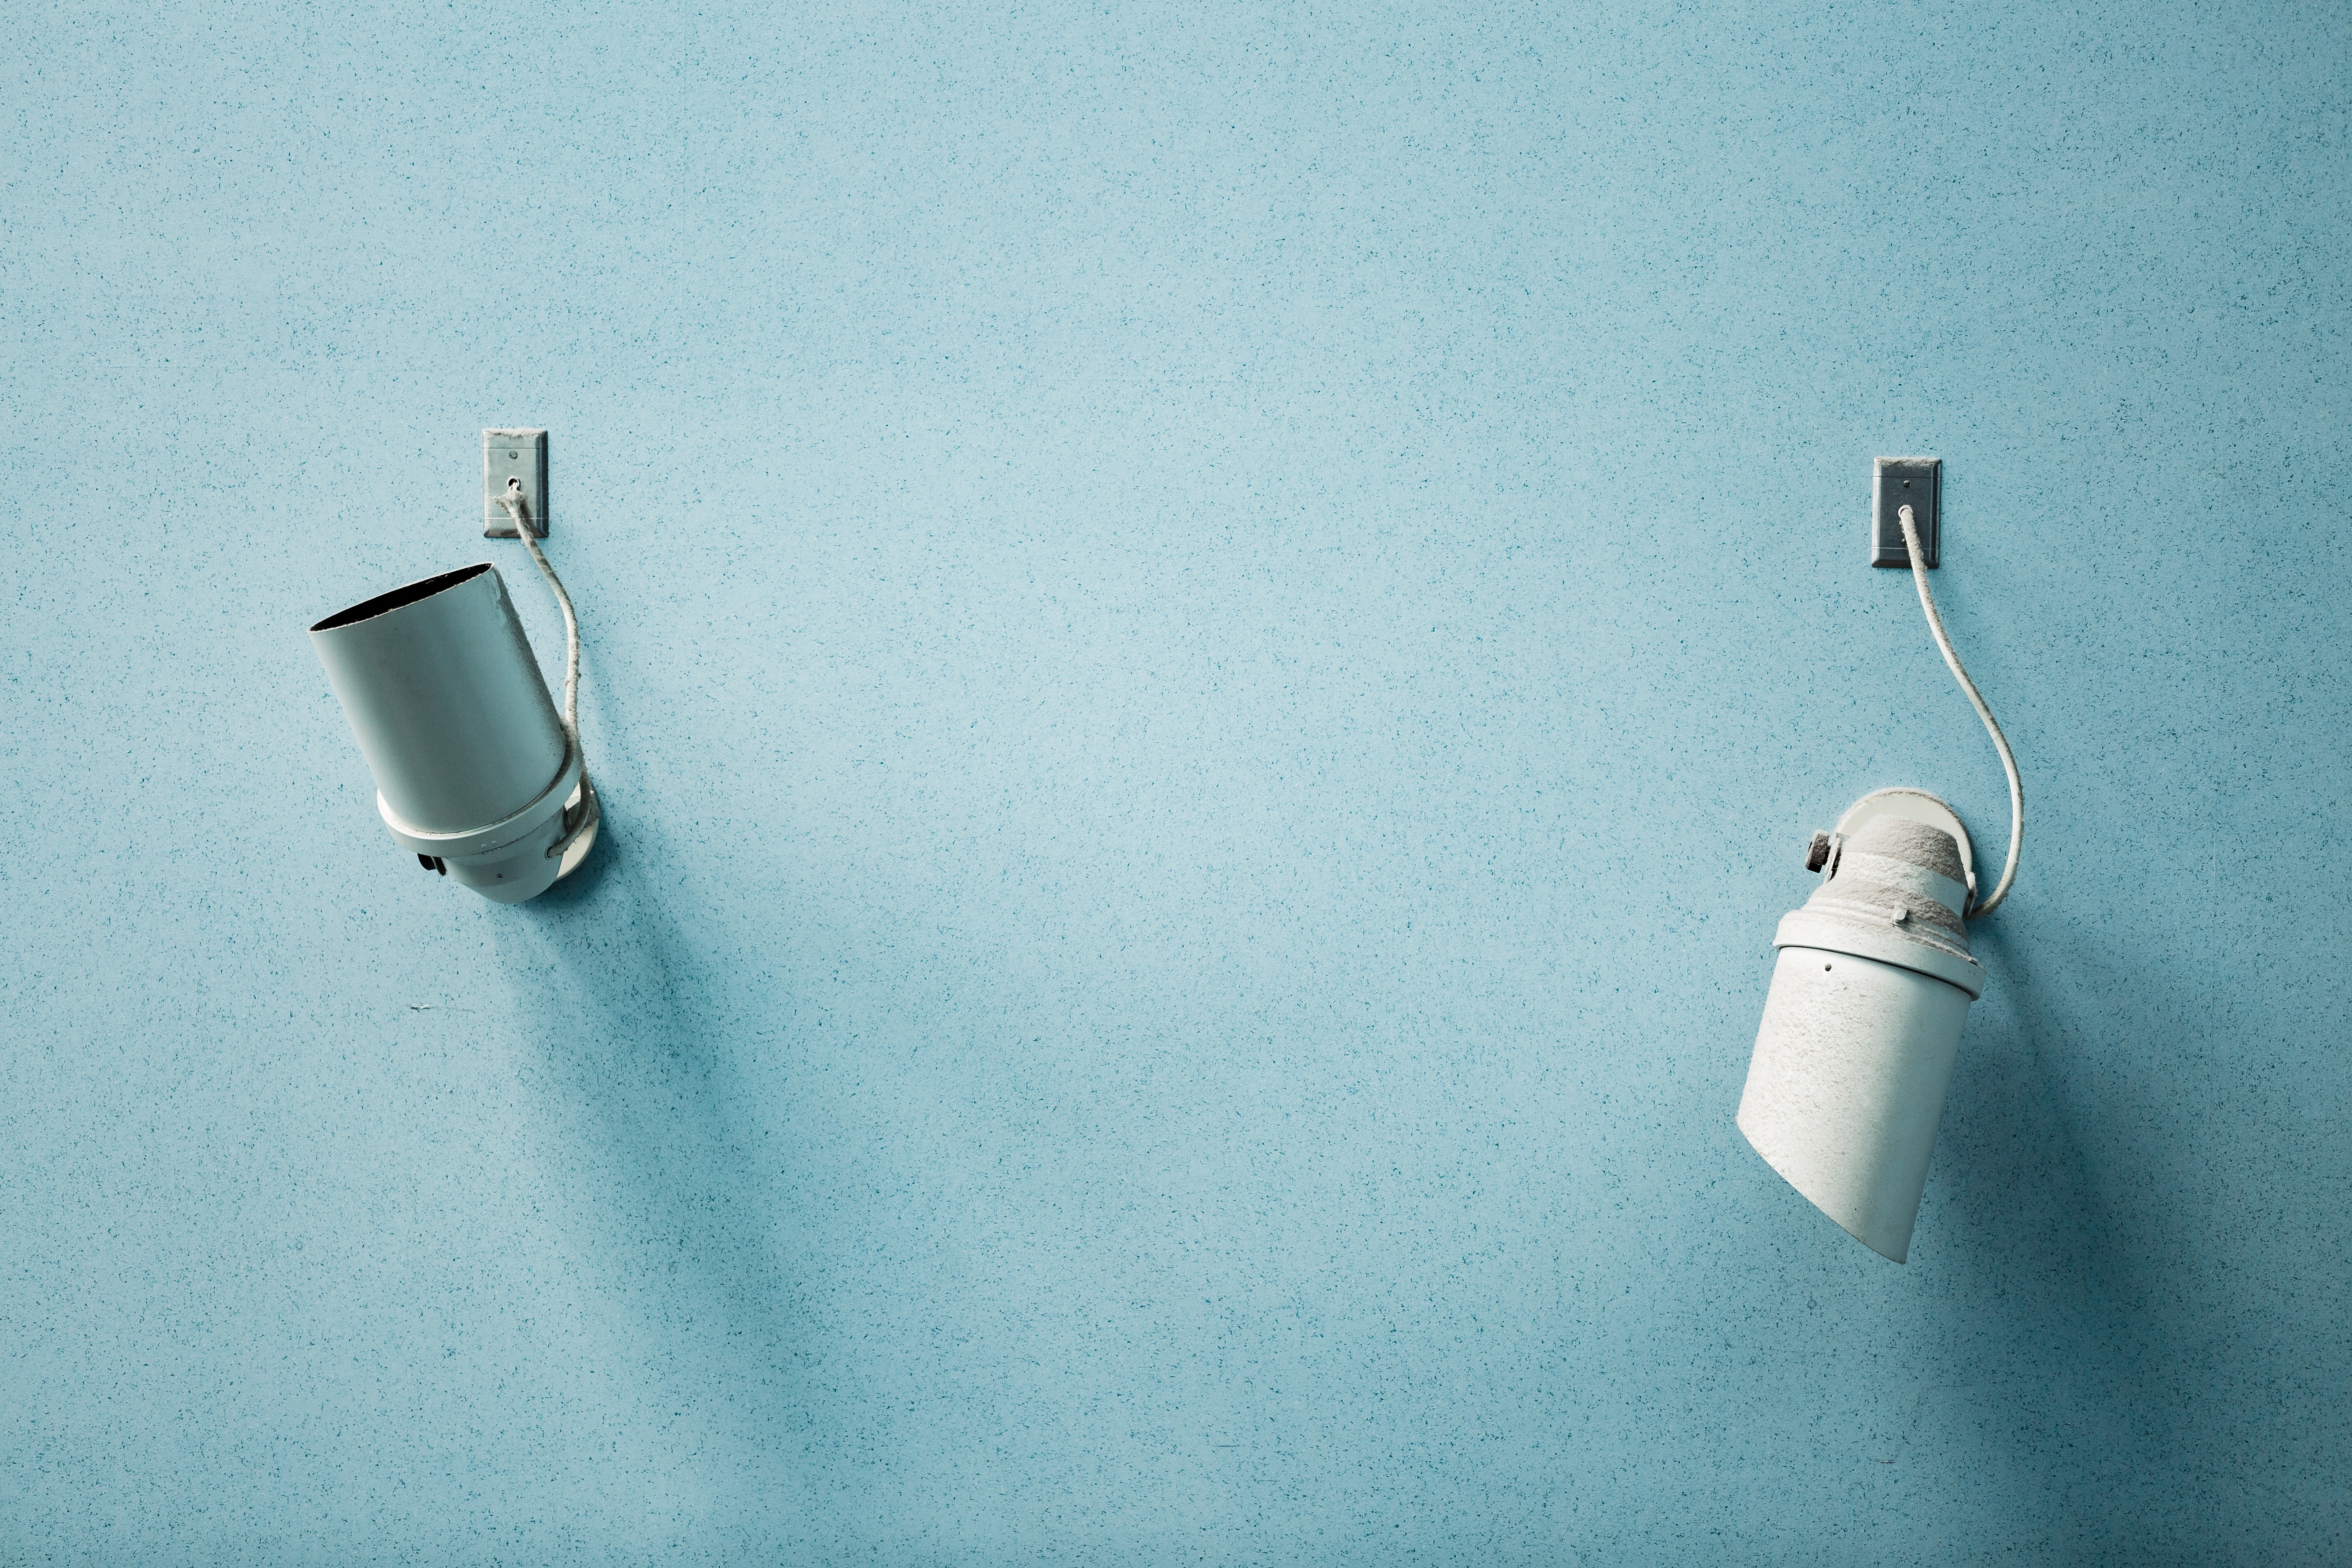
product, cool image, cool photo, product design